Ignatius J. Galantin

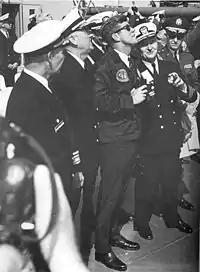
Observing Polaris missile launch with President John F. Kennedy, November 16, 1963.

Upon graduation from the National War College, he was ordered to the Office of the Chief of Naval Operations, Navy Department, where he served for two years as head of the Submarine Warfare Branch, Undersea Warfare Division. He was Deputy Chief of Staff for Logistics and Administration of the Commander in Chief, Allied Forces Southern Europe, stationed in Naples, Italy, from September 1957 until November 4, 1959, then reported as Commander Cruiser Division Two. In January 1961 he became Director of the Antisubmarine/Submarine Warfare Division, Office of the Chief of Naval Operations (later redesignated Submarine Warfare Division). On February 26, 1962 he was assigned to direct the Special Projects Office, which reported directly to the Secretary of the Navy. As he noted in his memoir, "Submarine Admiral," Galantin took great pride heading up the Polaris weapon system. He led the office as it transitioned to become the Fleet Ballistic Missile Projects Office [PM-1] in 1963. On March 1, 1965 he assumed duty as Chief of Naval Material. Upon the reorganization of the Navy Department, effective May 1, 1966, he was designated Chief of Naval Material, Naval Material Command.